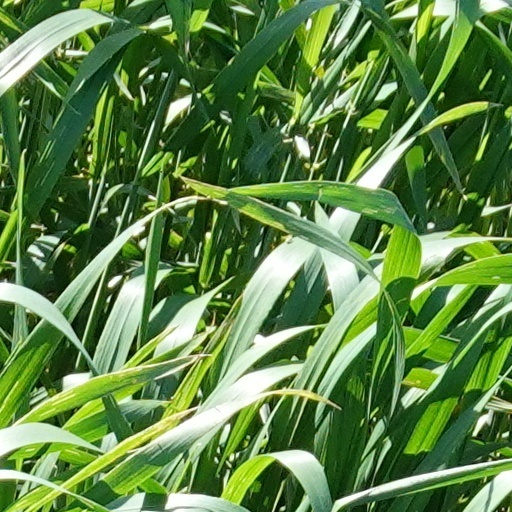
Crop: wheat